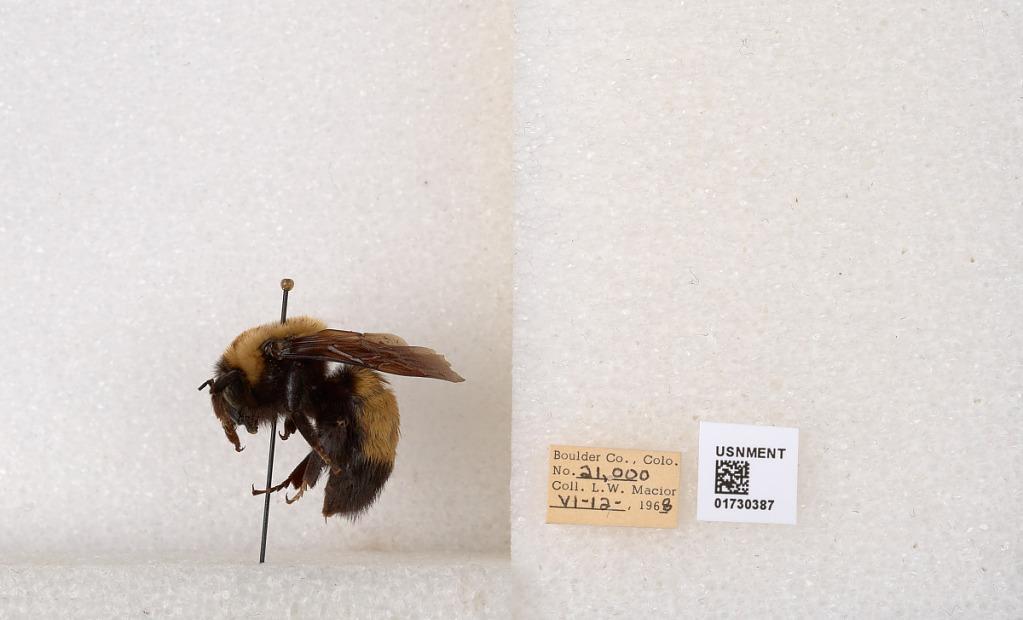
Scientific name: Bombus (Bombus) nevadensis Cresson